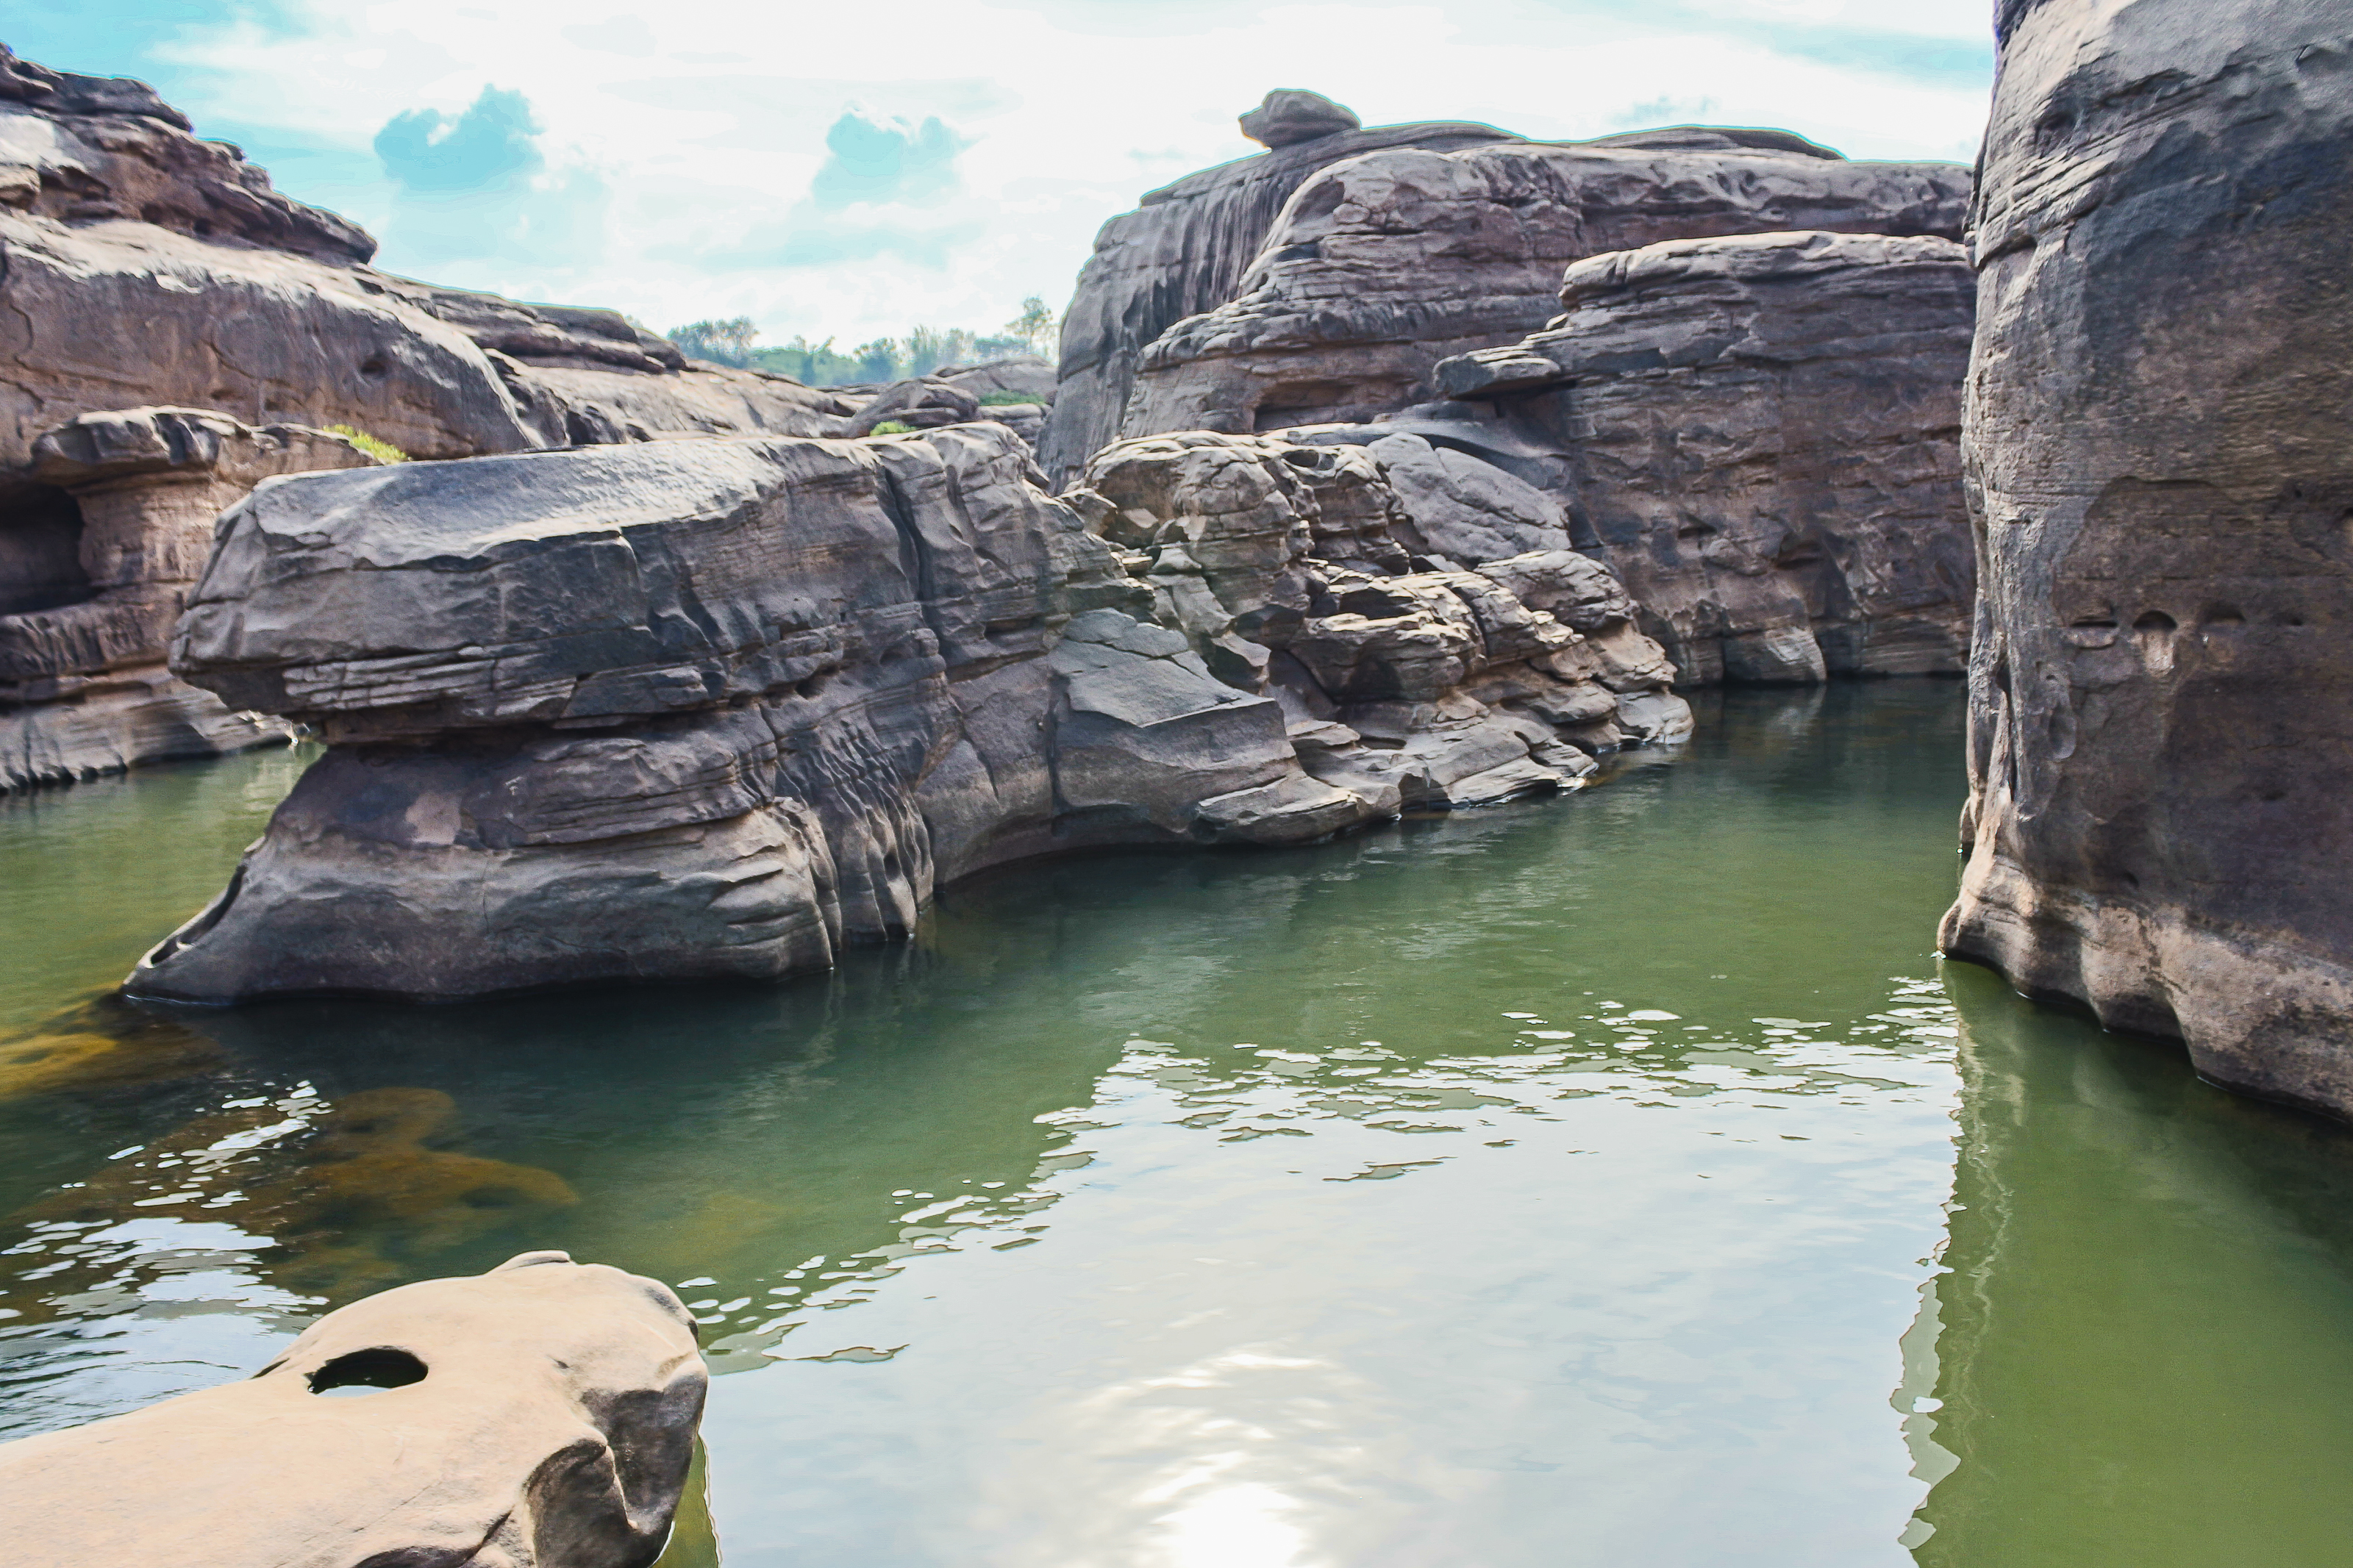
big, scenery, scenic, summer, rock, tourist, amazing, beautiful, mountain, view, dao, trip, world, thailand, layers, national, hat, huge, wonder, day, park, sky, nature, asia, grand, water, structure, stone, outdoor, canyon, valley, river, desert, travel, colorful, landscape, body of water, water resources, natural landscape, formation, wilderness, watercourse, waterway, cliff, geology, tourism, lake, wadi, reflection, sea, national park, inlet, bank, coastal and oceanic landforms, outcrop, tourist attraction, reservoir, klippe, coast, terrain, fjord, vacation, bay, bedrock, channel